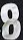
Number: 8